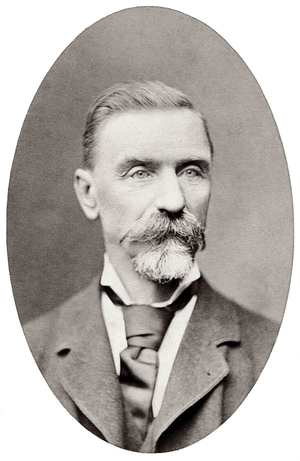
Victor Godlewski était un explorateur et naturaliste polonais. Après avoir passé du temps dans les katorgas sibériens après sa participation à l'Insurrection de Janvier en 1863, il commença à étudier la faune de la Sibérie, donnant son son à plusieurs espèces animales, dont le Bruant de Godlewski et le Pipit de Godlewski.